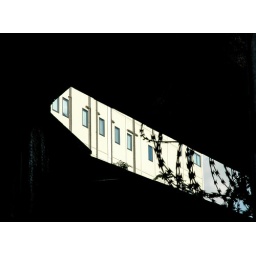
Office windows framed by a railway bridge in the bourgh of Southwark, London.